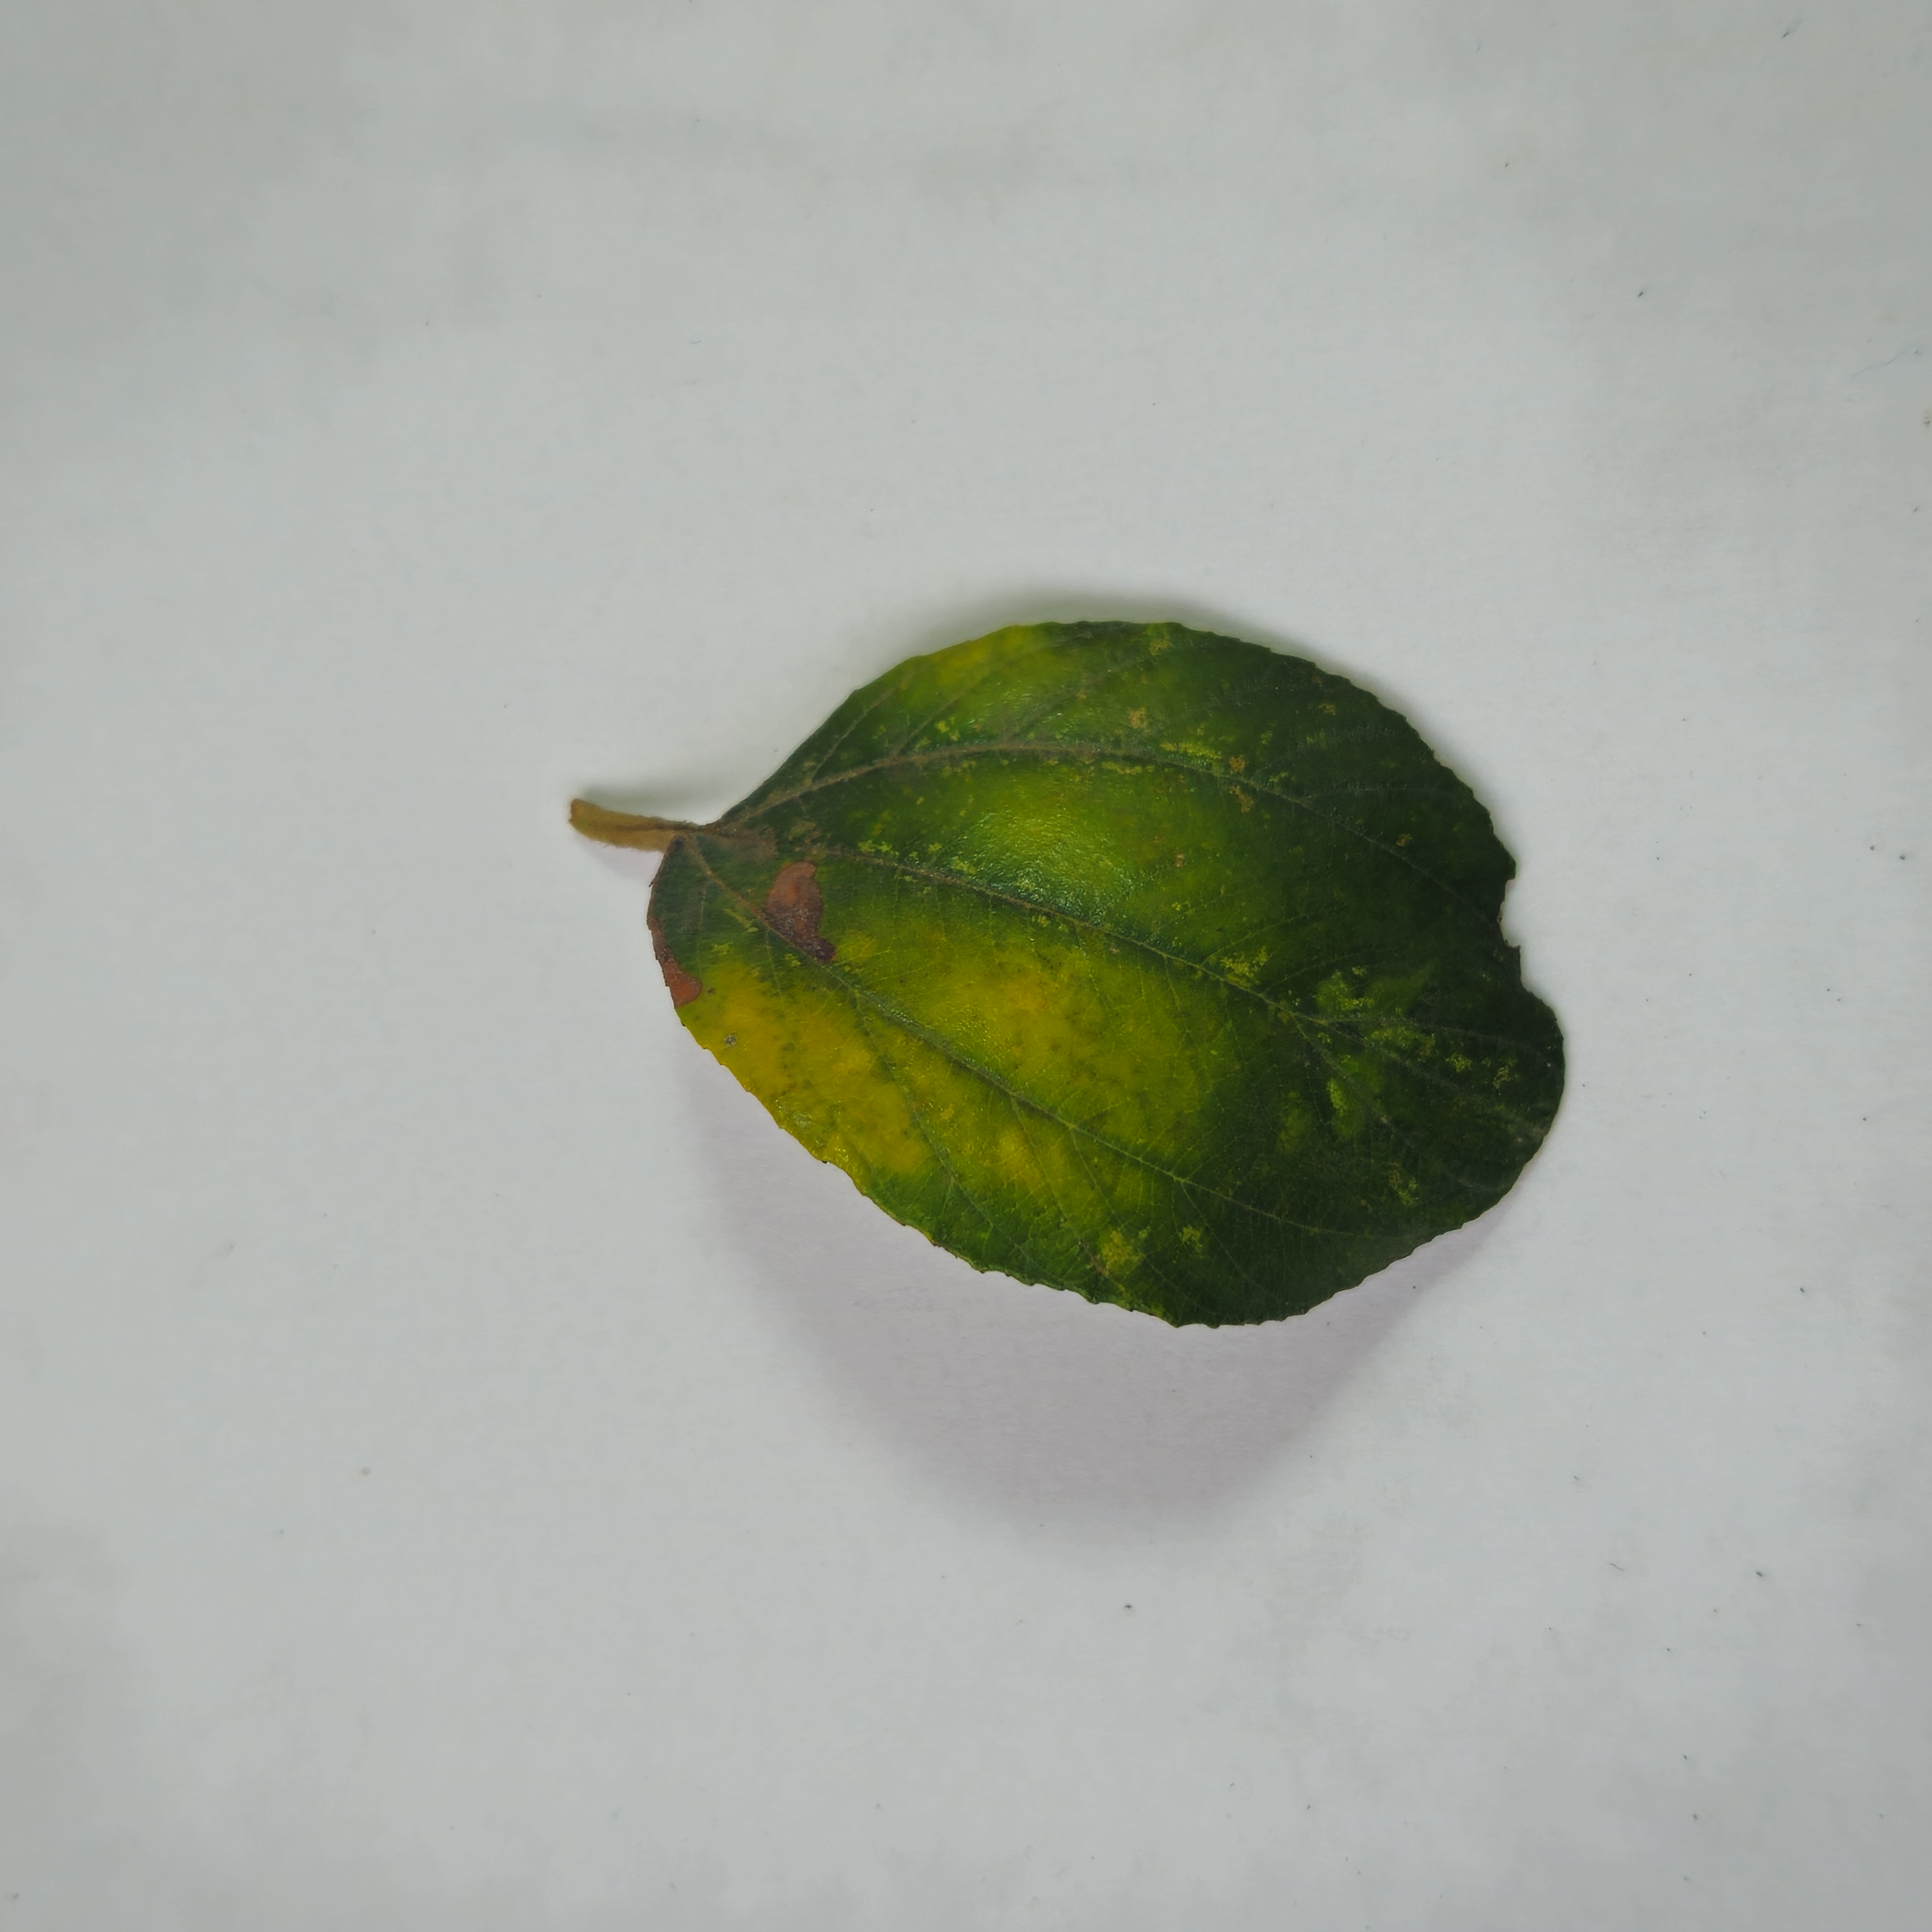
Label: Yellow